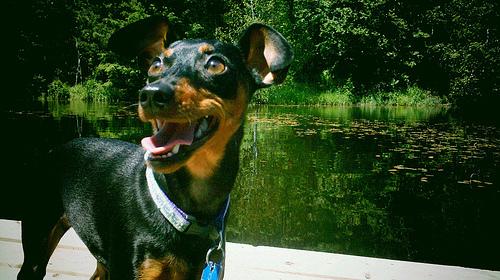
Breed: miniature pinscher